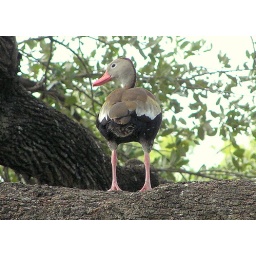
bird in tree